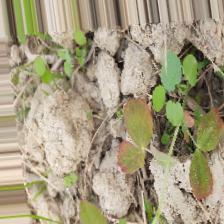
Label: Lentil Rust